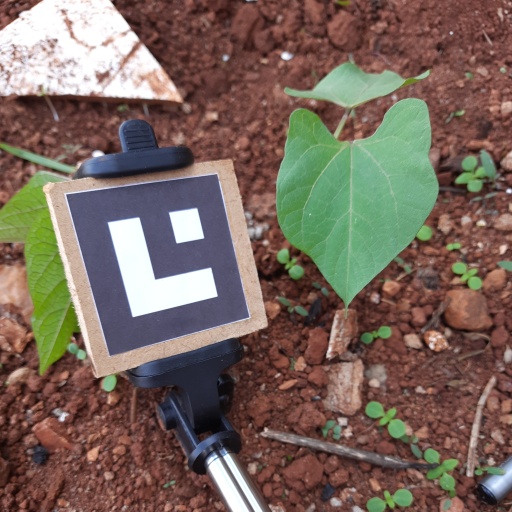
Observations: flat surface, no eating holes, under shade